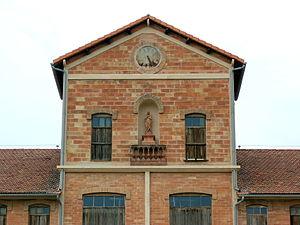
Camp des Milles, Marseille
Le camp des Milles était un camp d'internement et de déportation français, ouvert en septembre 1939, dans une usine désaffectée, une tuilerie, au hameau des Milles sur le territoire de la commune d'Aix-en-Provence.
Les Milles est le nom d'un écart de la commune d'Aix-en-Provence, dans les Bouches-du-Rhône, dont il dépend et se situe à une altitude moyenne de 120 m. Il fait partie du canton d'Aix-en-Provence-Sud-Ouest. La rivière de l'Arc le traverse d'est en ouest et il tire son nom du patronyme Mille que portent de nombreuses familles du lieu.